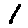
Label: 1